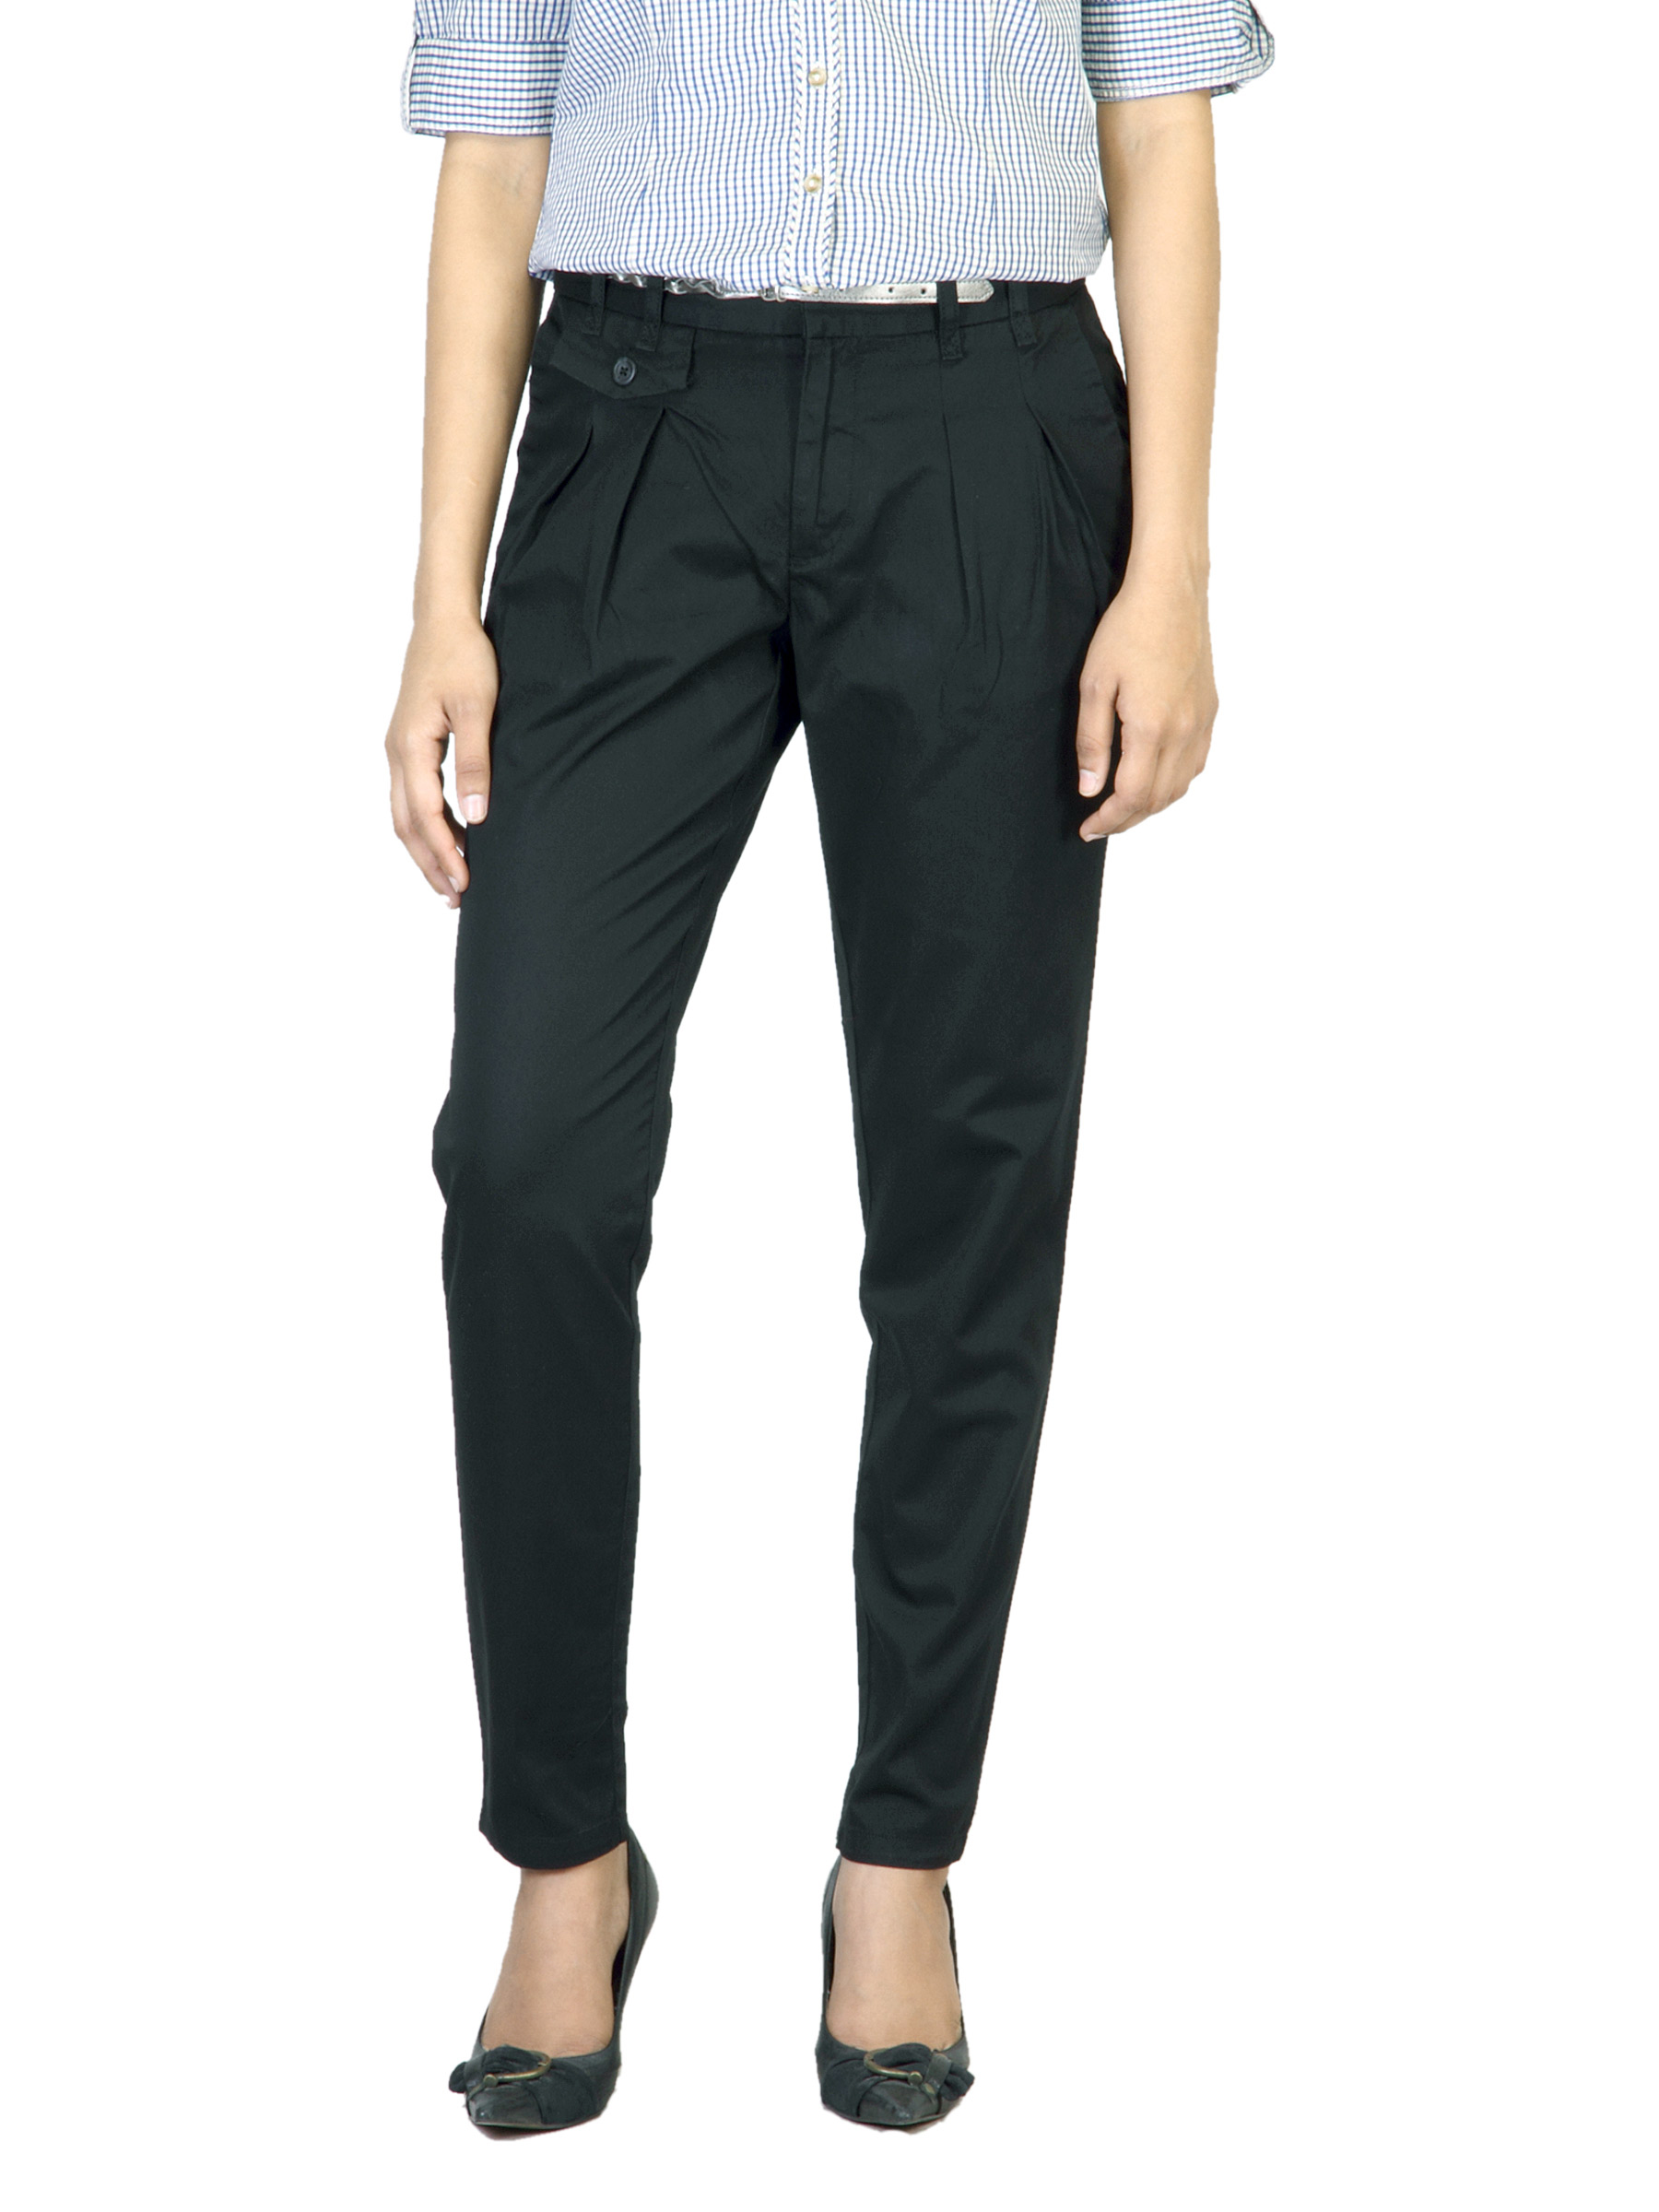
Scullers For Her Women Black Trousers
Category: Apparel / Bottomwear / Trousers
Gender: Women
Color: Black
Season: Summer 2012
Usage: Casual